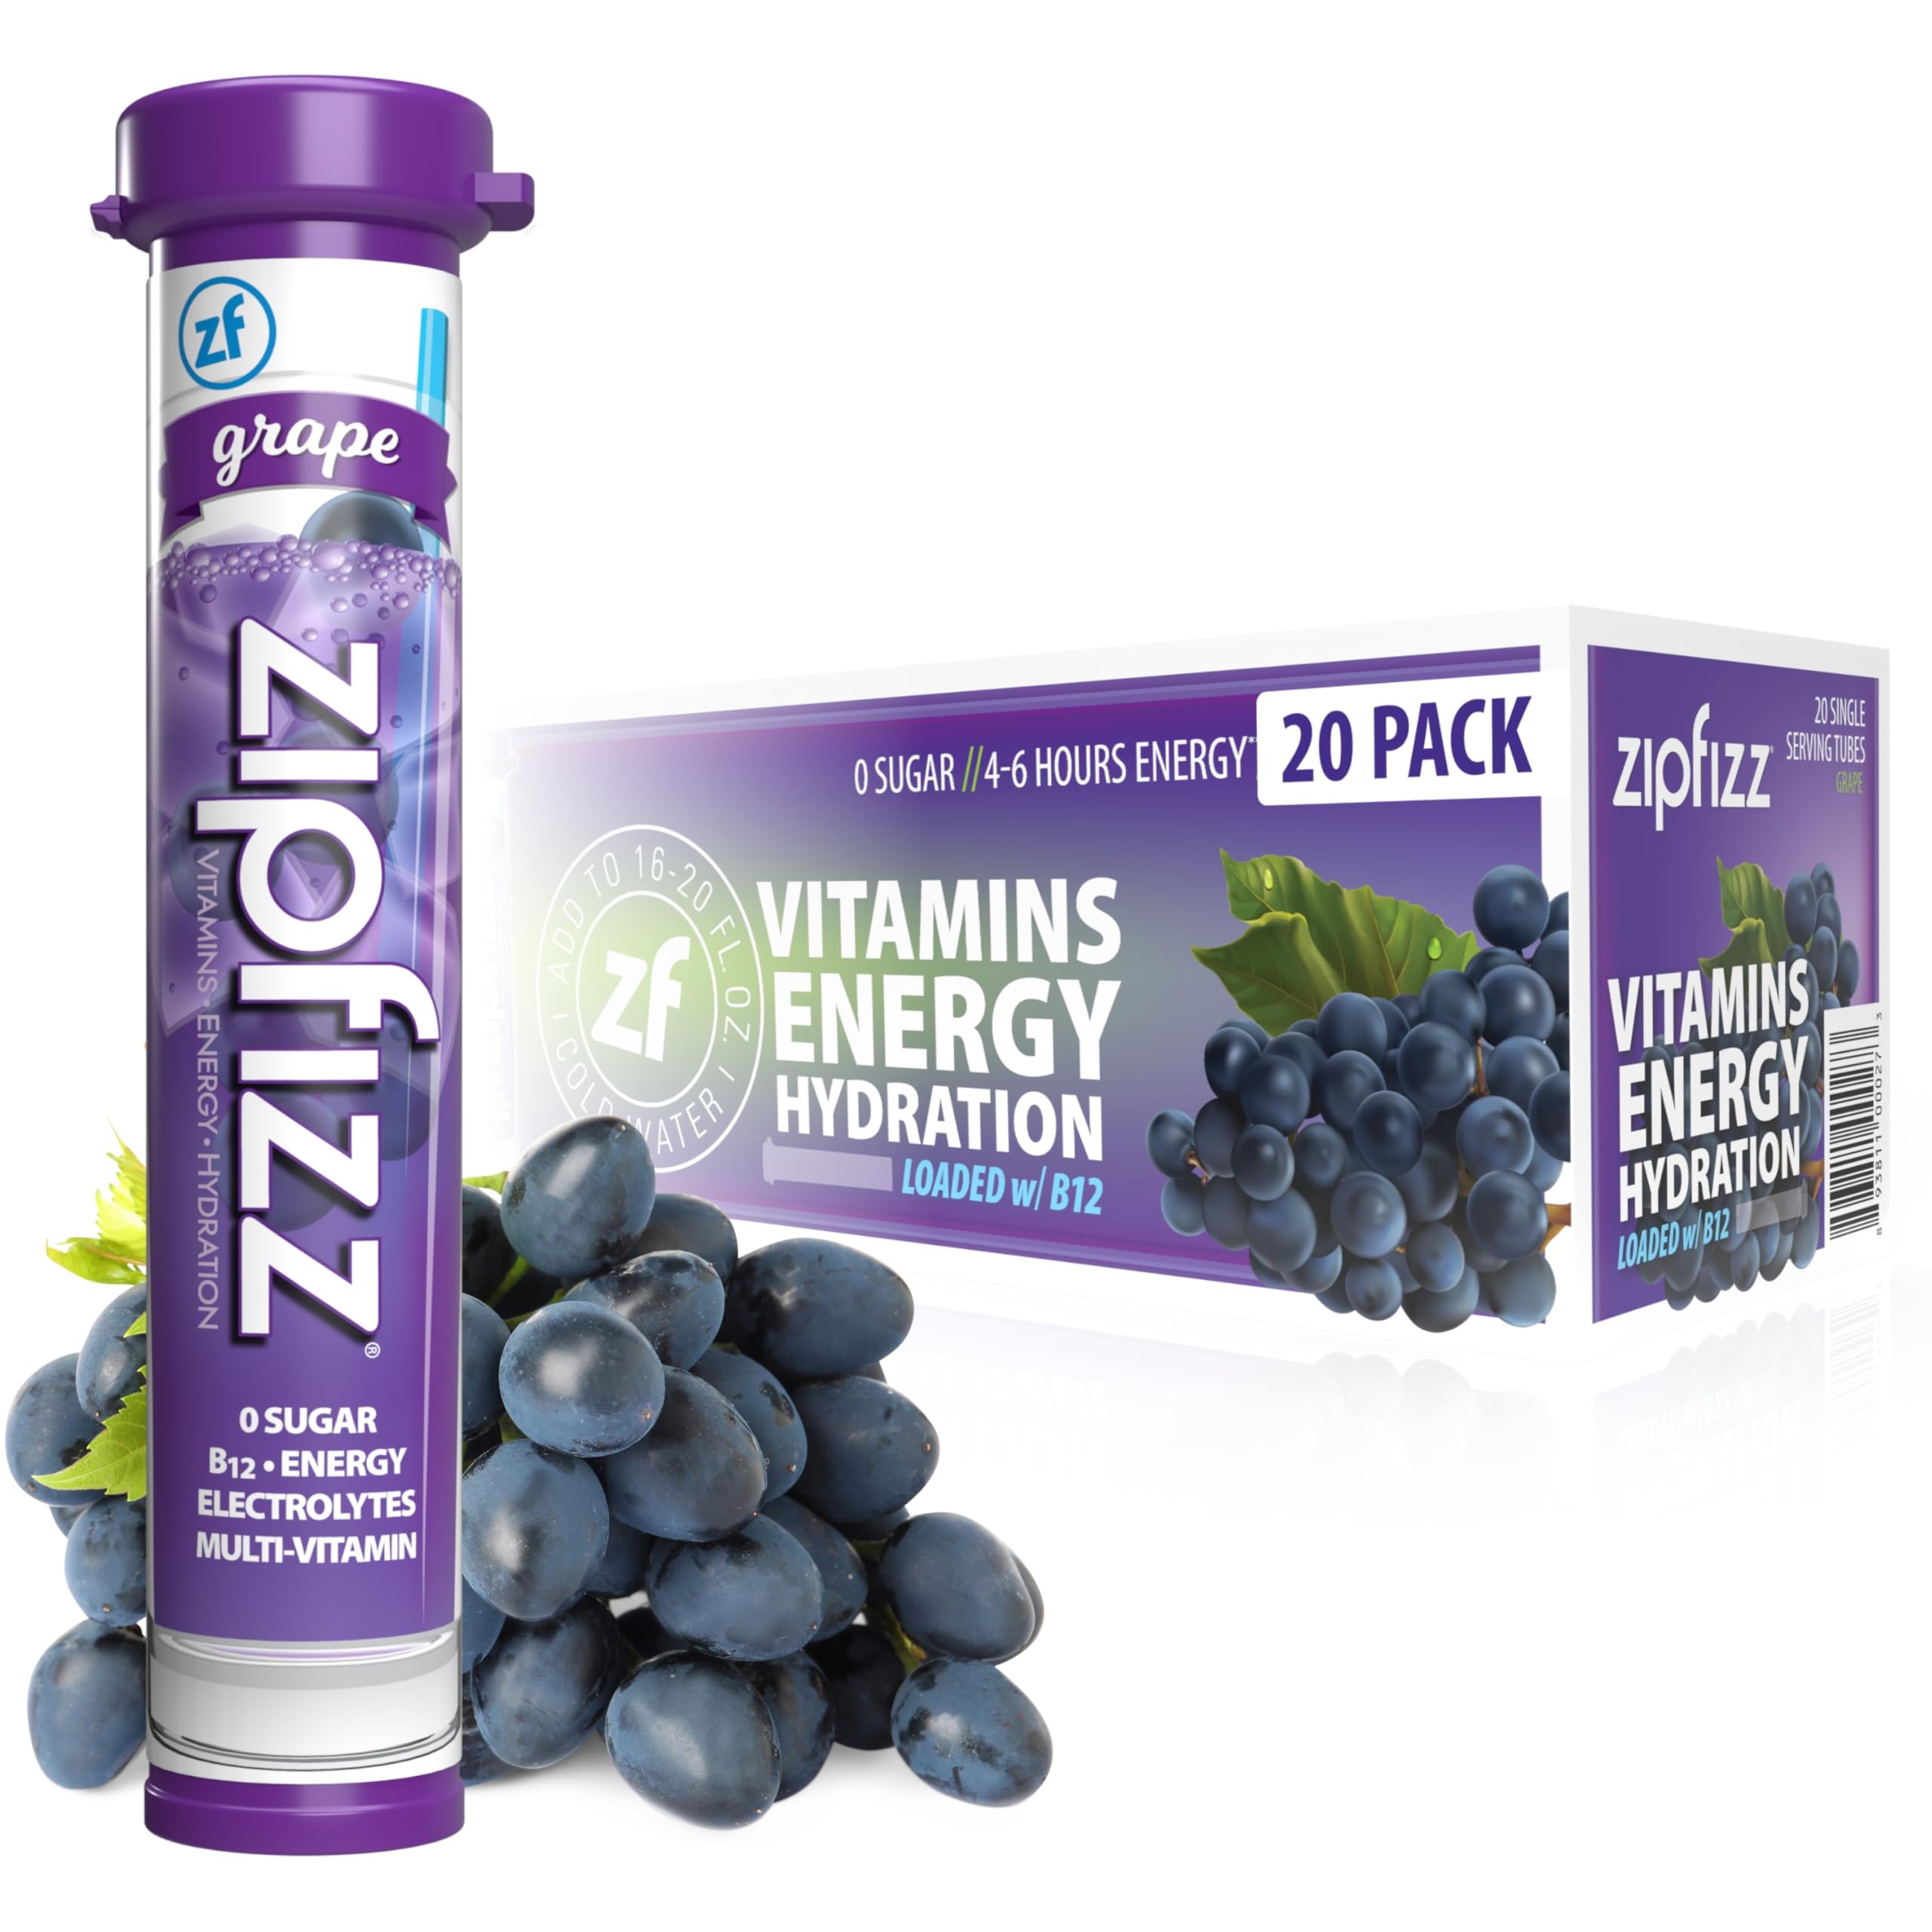
Item Name: Zipfizz Daily Energy Drink Powder, Grape, 20 Pack | 3-in-1 Sustained Energy, Rapid Hydration, and Essential Vitamins | Sugar-Free | Electrolyte Powder | Contains Vitamin B-12 & Antioxidants
Bullet Point 1: 3-in-1 Daily Functional Beverage – Zipfizz Energy Drink Powder combines natural ingredients to deliver sustained energy, liquid electrolytes, and immunity support in one sugar-free, low-carb, and low-calorie daily bubbly beverage.
Bullet Point 2: Juicy Grape Flavor – Enjoy the sweet taste of sun-ripened grapes that will energize your body and mind. Simply add Zipfizz powder to 16-20 ounces of water or other non-carbonated beverage, shake, and enjoy!
Bullet Point 3: Packed with Vitamins and Natural Electrolytes – Our comprehensive formula contains 100% of recommended daily vitamins in two tubes, including 500mg of Vitamin C, 950mg of Potassium, 2500mcg of B12, and 105mg of Magnesium. Zero sugar, no artificial flavors or colors, no preservatives, and gluten free.
Bullet Point 4: Convenient and Portable for On-The-Go – From replacing your morning coffee to providing essential post-workout hydration and nutrients, Zipfizz’s single-serving hydration sticks are great for traveling and busy schedules.
Bullet Point 5: 100% Happiness Guarantee – We pride ourselves on using healthy, natural ingredients to deliver high-quality taste, nutrition, energy, and hydration. Whether you're an athlete pushing the boundaries of physical performance, a professional striving for success, or a student pursuing academic excellence, Zipfizz is your trusted companion on the journey to greatness.
Value: 7.8
Unit: Ounce

Price: 22.79